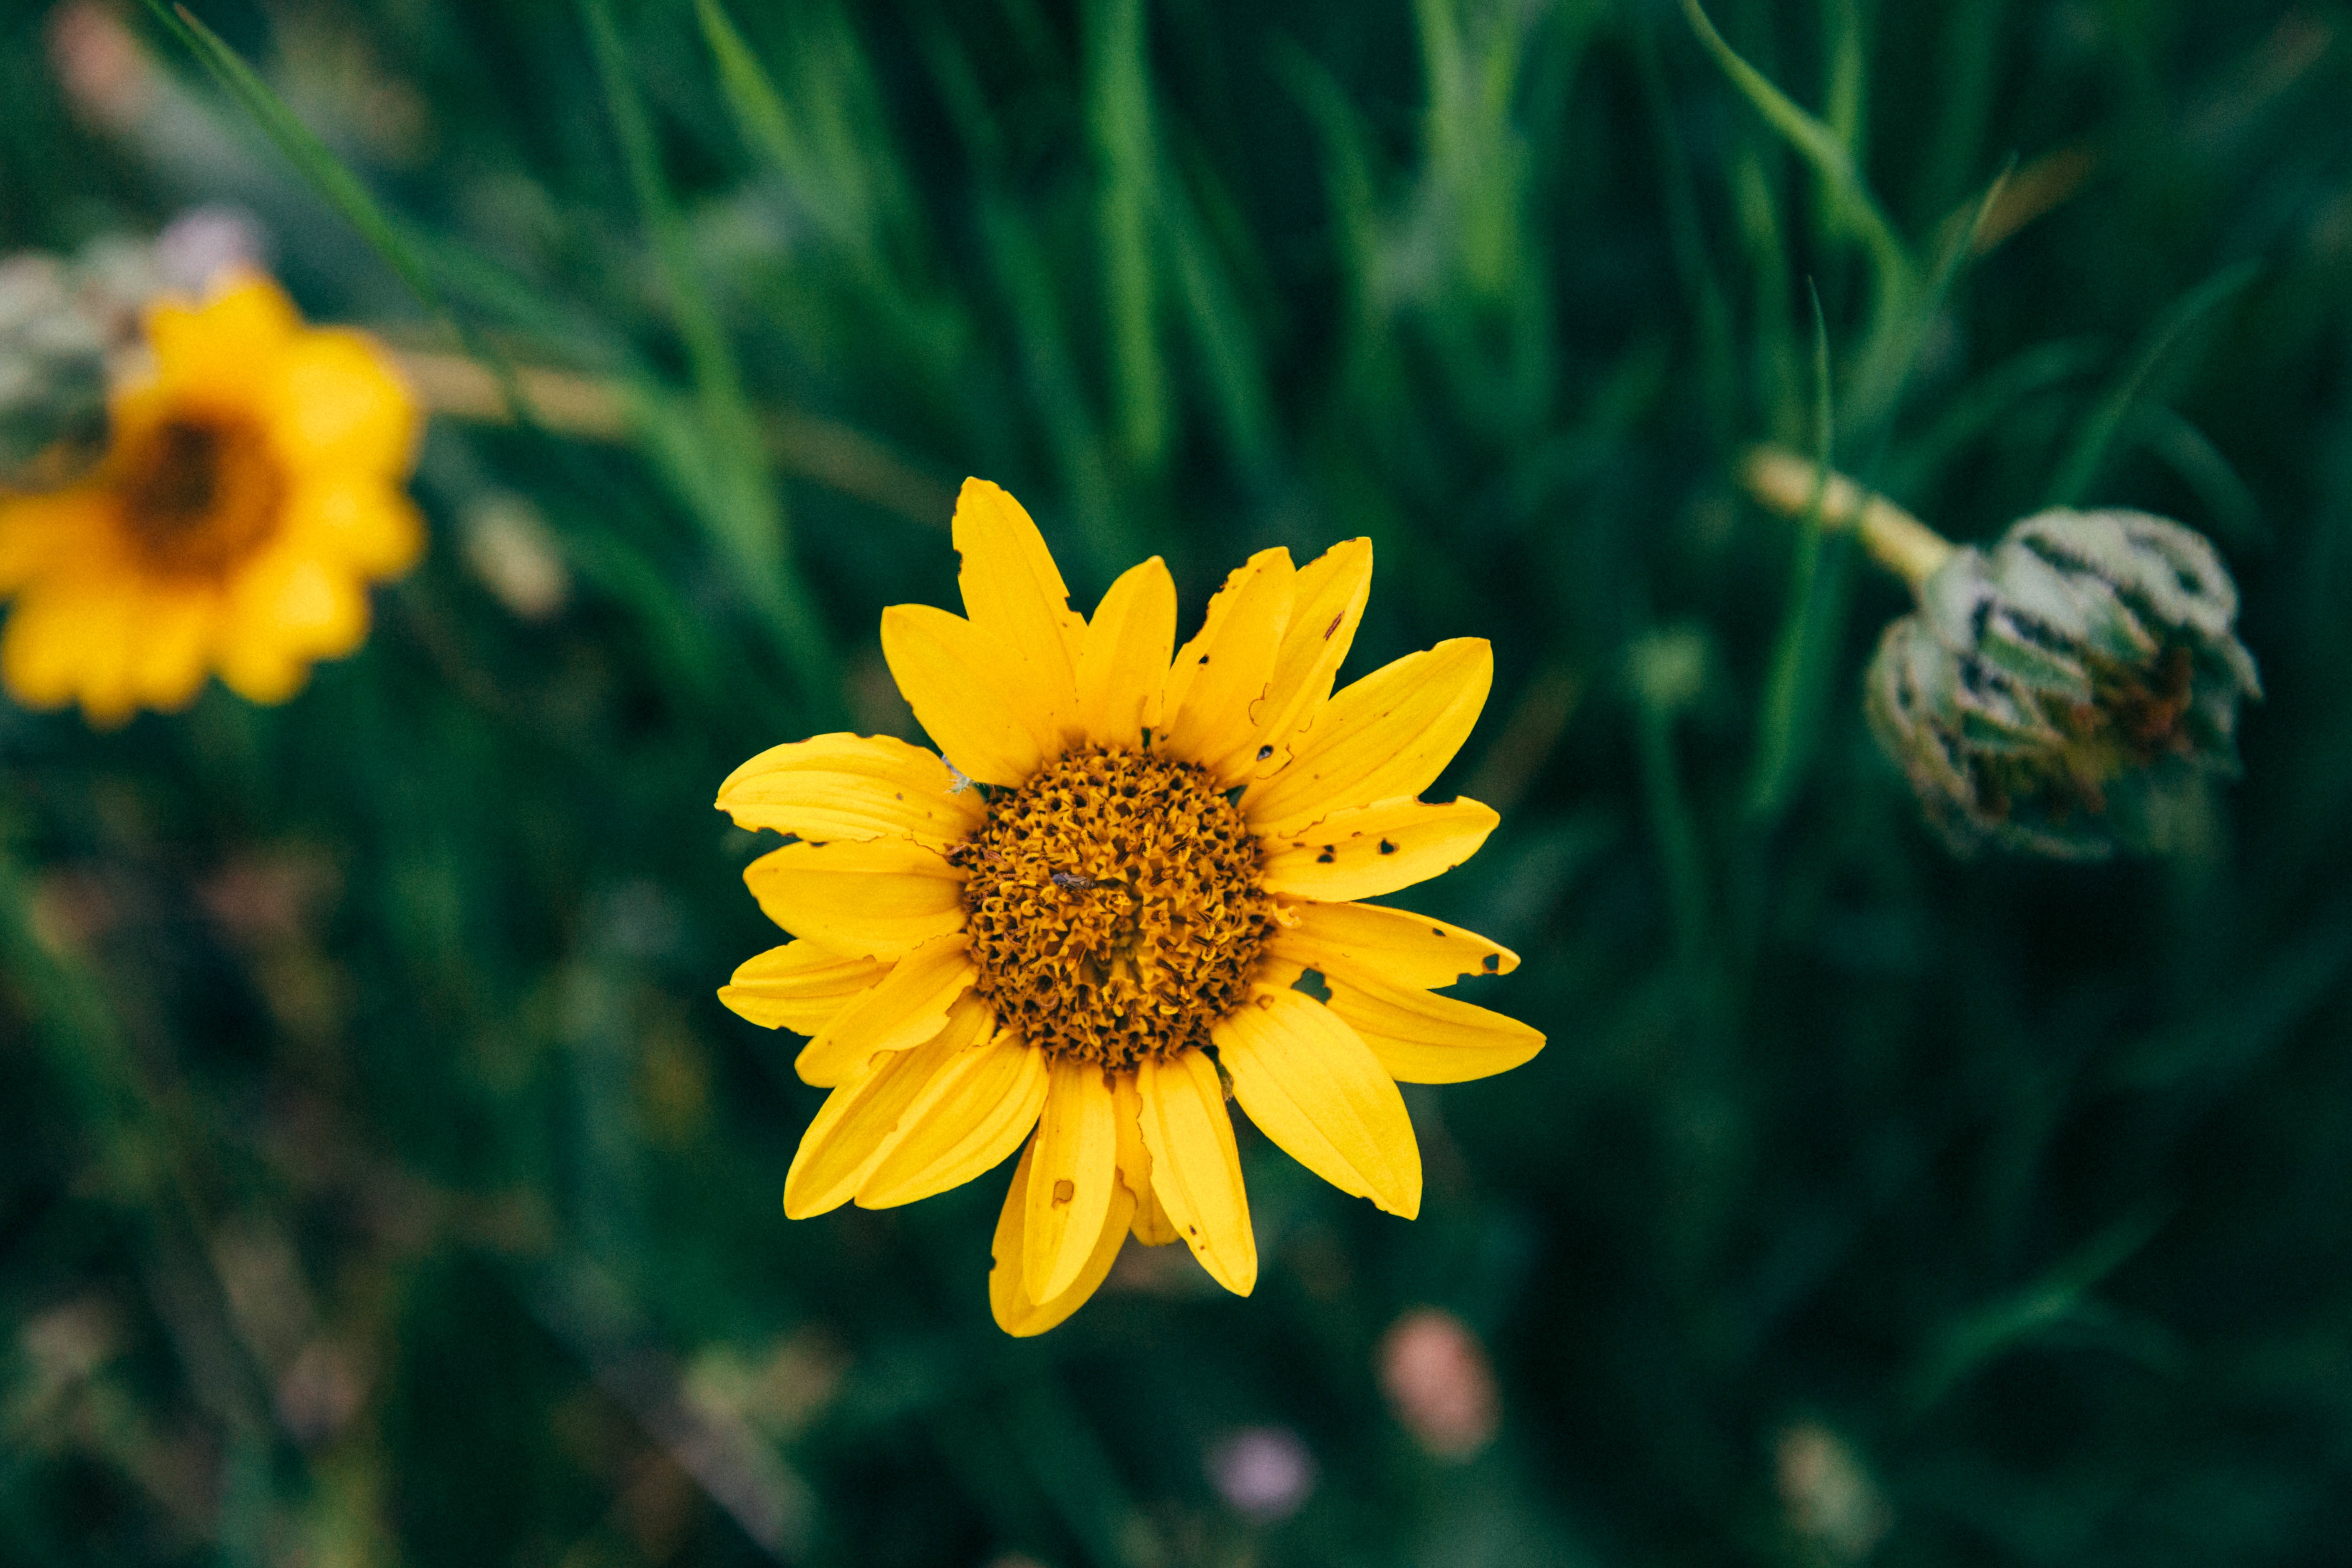
nature, plant, meadow, sunlight, flower, petal, daisy, botany, yellow, flora, wildflower, macro photography, flowering plant, daisy family, oxeye daisy, plant stem, land plant